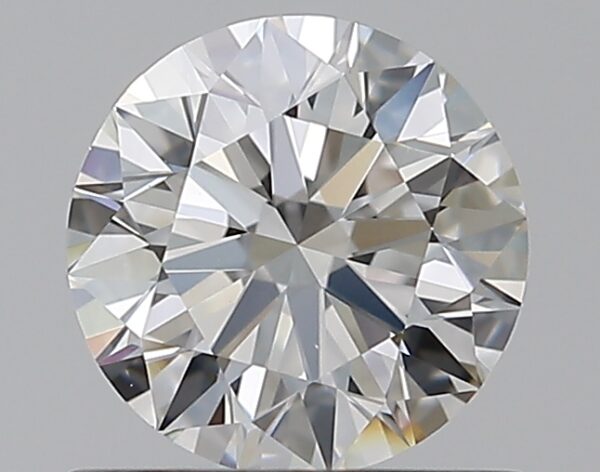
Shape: round
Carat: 0.65
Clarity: VVS2
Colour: G
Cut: EX
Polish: EX
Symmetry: EX
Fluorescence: N
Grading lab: GIA
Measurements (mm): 5.53 x 5.56 x 3.43